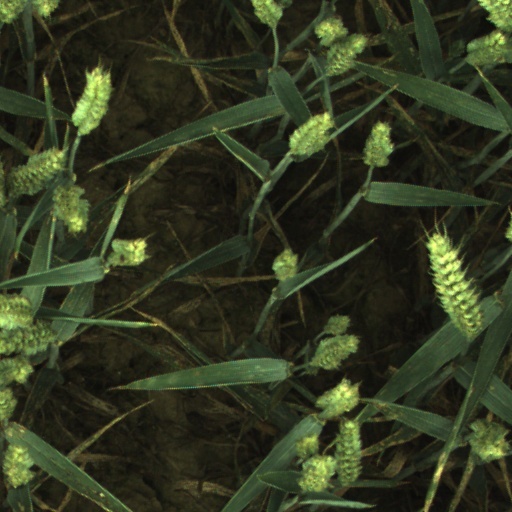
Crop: wheat